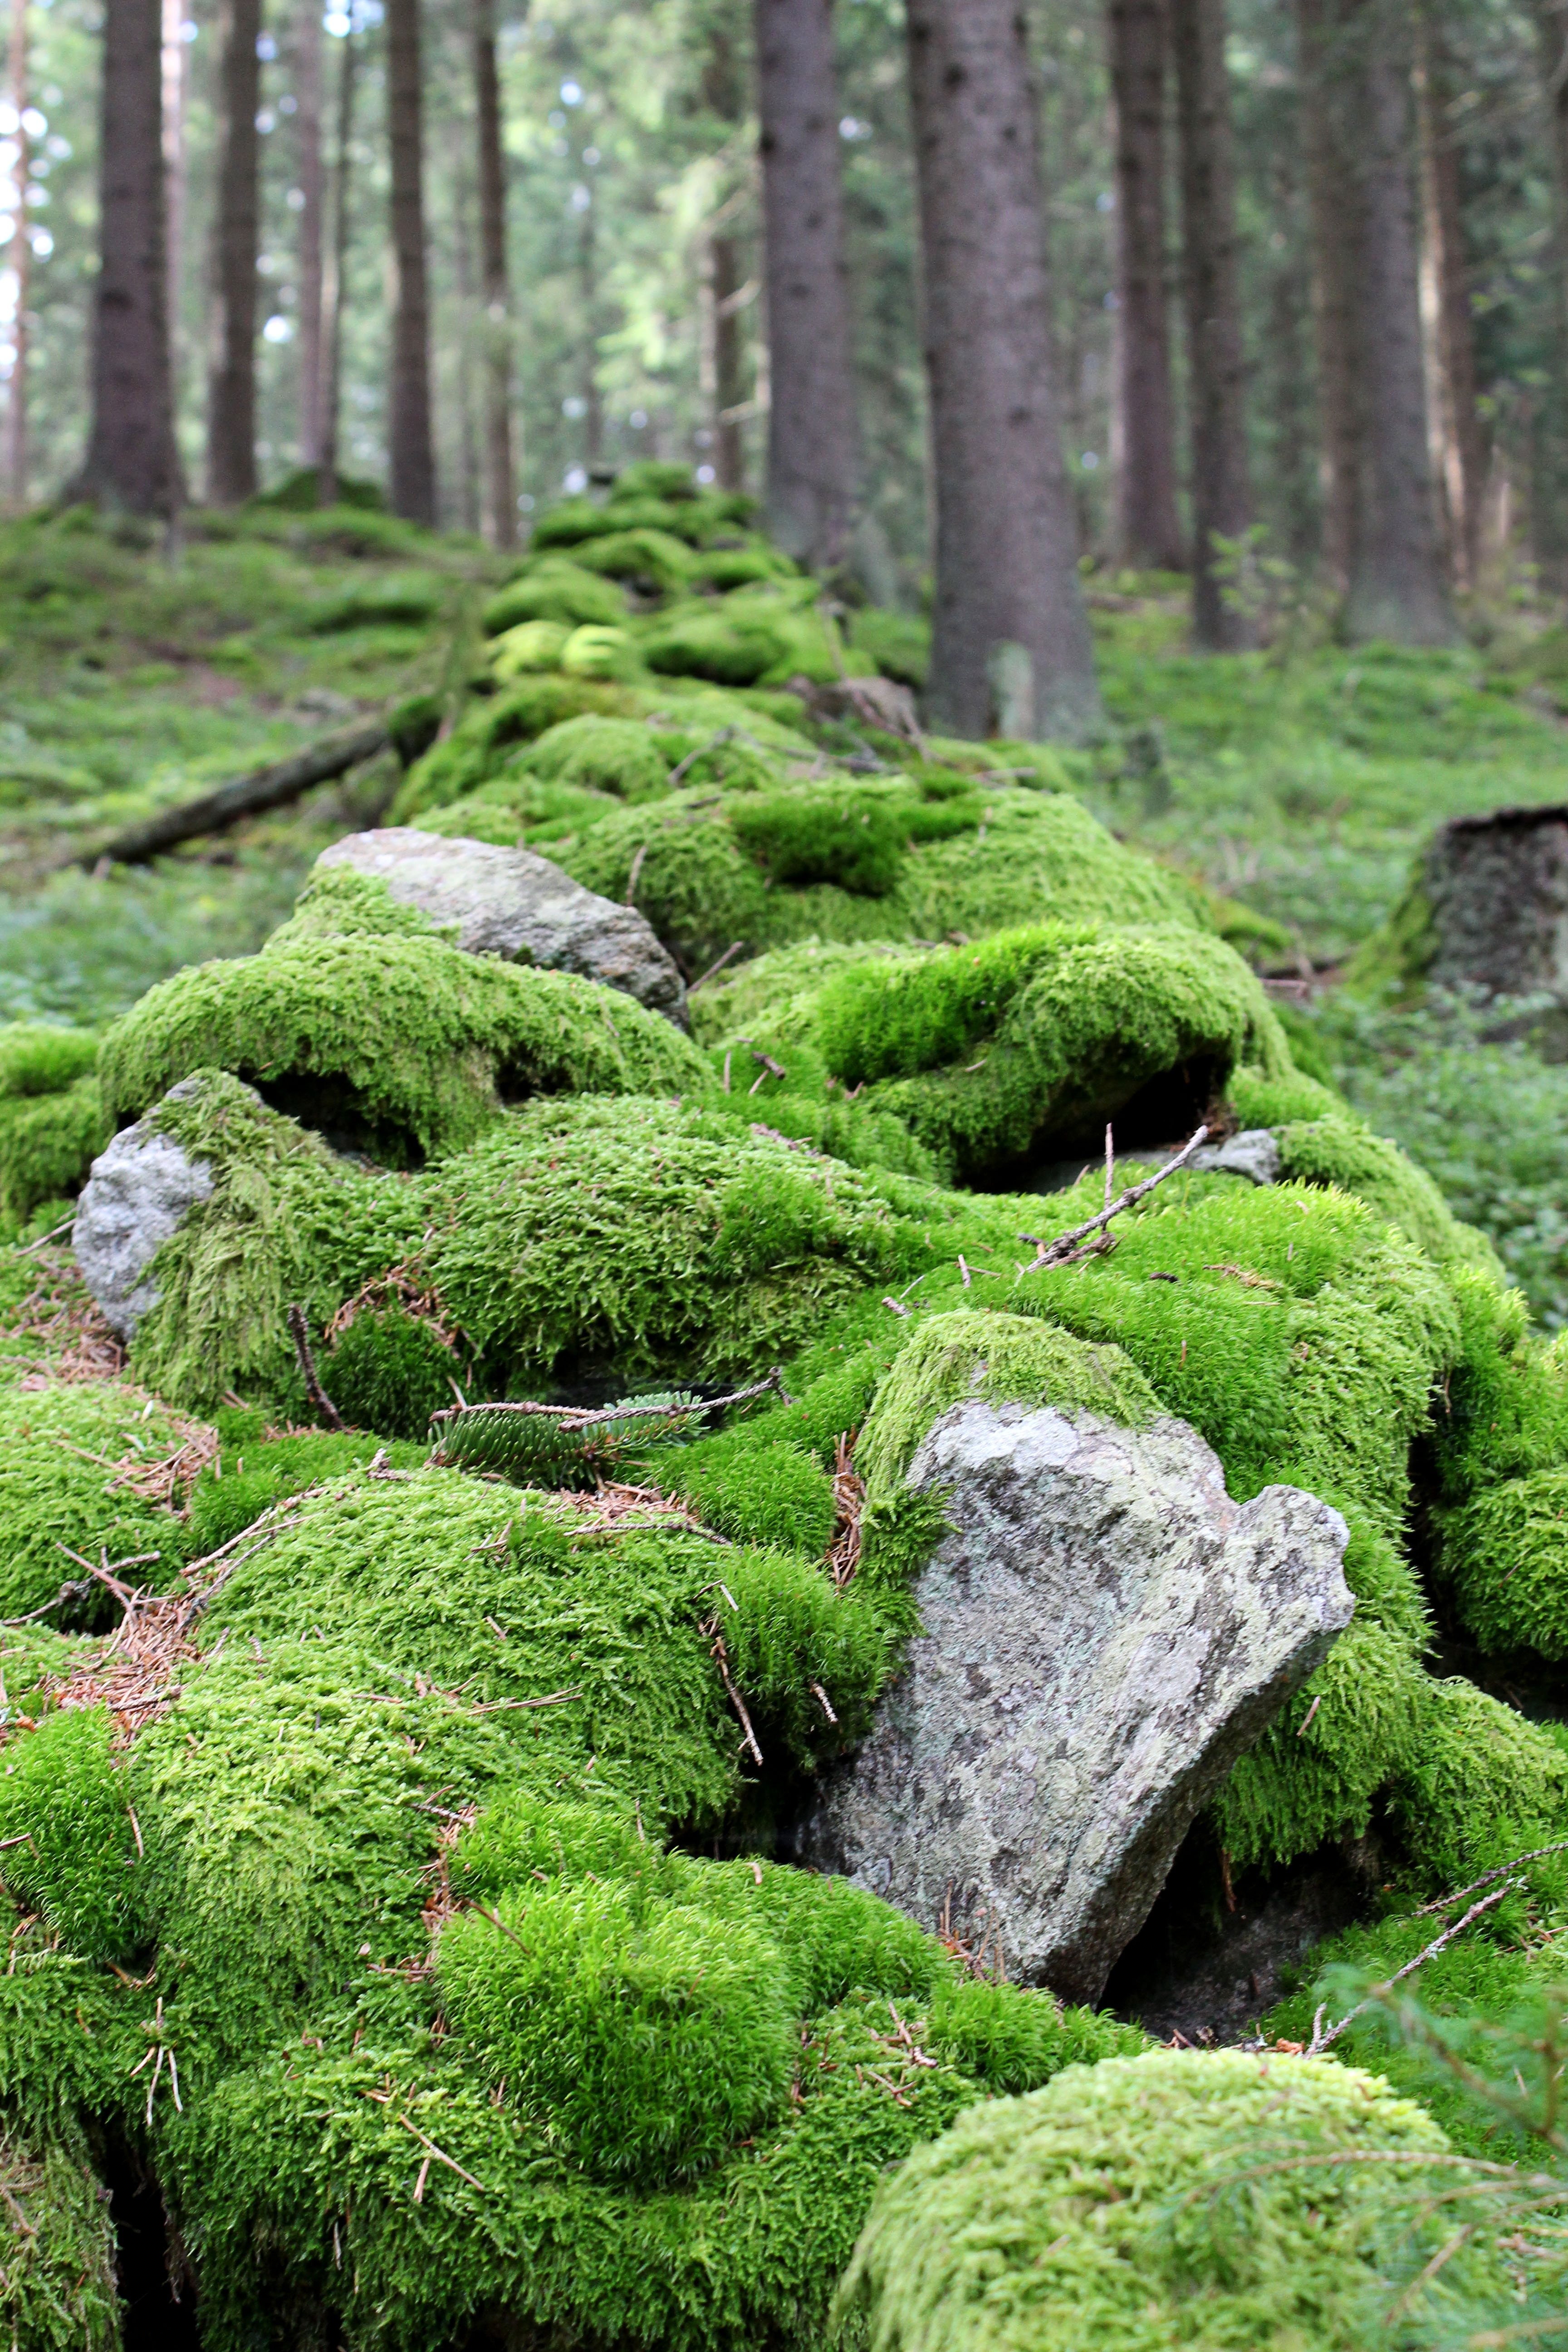
landscape, tree, nature, forest, path, grass, rock, plant, trail, lawn, leaf, flower, view, stone, photo, moss, green, autumn, canon, botany, dam, garden, trip, fir, trees, stones, spruce, ruins, vegetation, shrub, history, woodland, habitat, czech republic, ecosystem, south bohemia, biome, old growth forest, natural environment, woody plant, temperate coniferous forest, land plant, non vascular land plant